Broadway Daddies

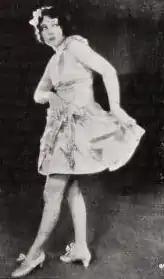
Jacqueline Logan as a cabaret dancer in the film

Eve Delmar is a pretty chorus line dancer, who is the center of attention of a group of wealthy admirers. However, she develops feelings for Richard Kennedy, who she assumes is not wealthy, but simply ambitious. Little does she know that Richard is in fact quite wealthy, the son of millionaire John Lambert Kennedy. He chooses not to reveal his status, because he wants Eve to fall in love with him, and not with his money.